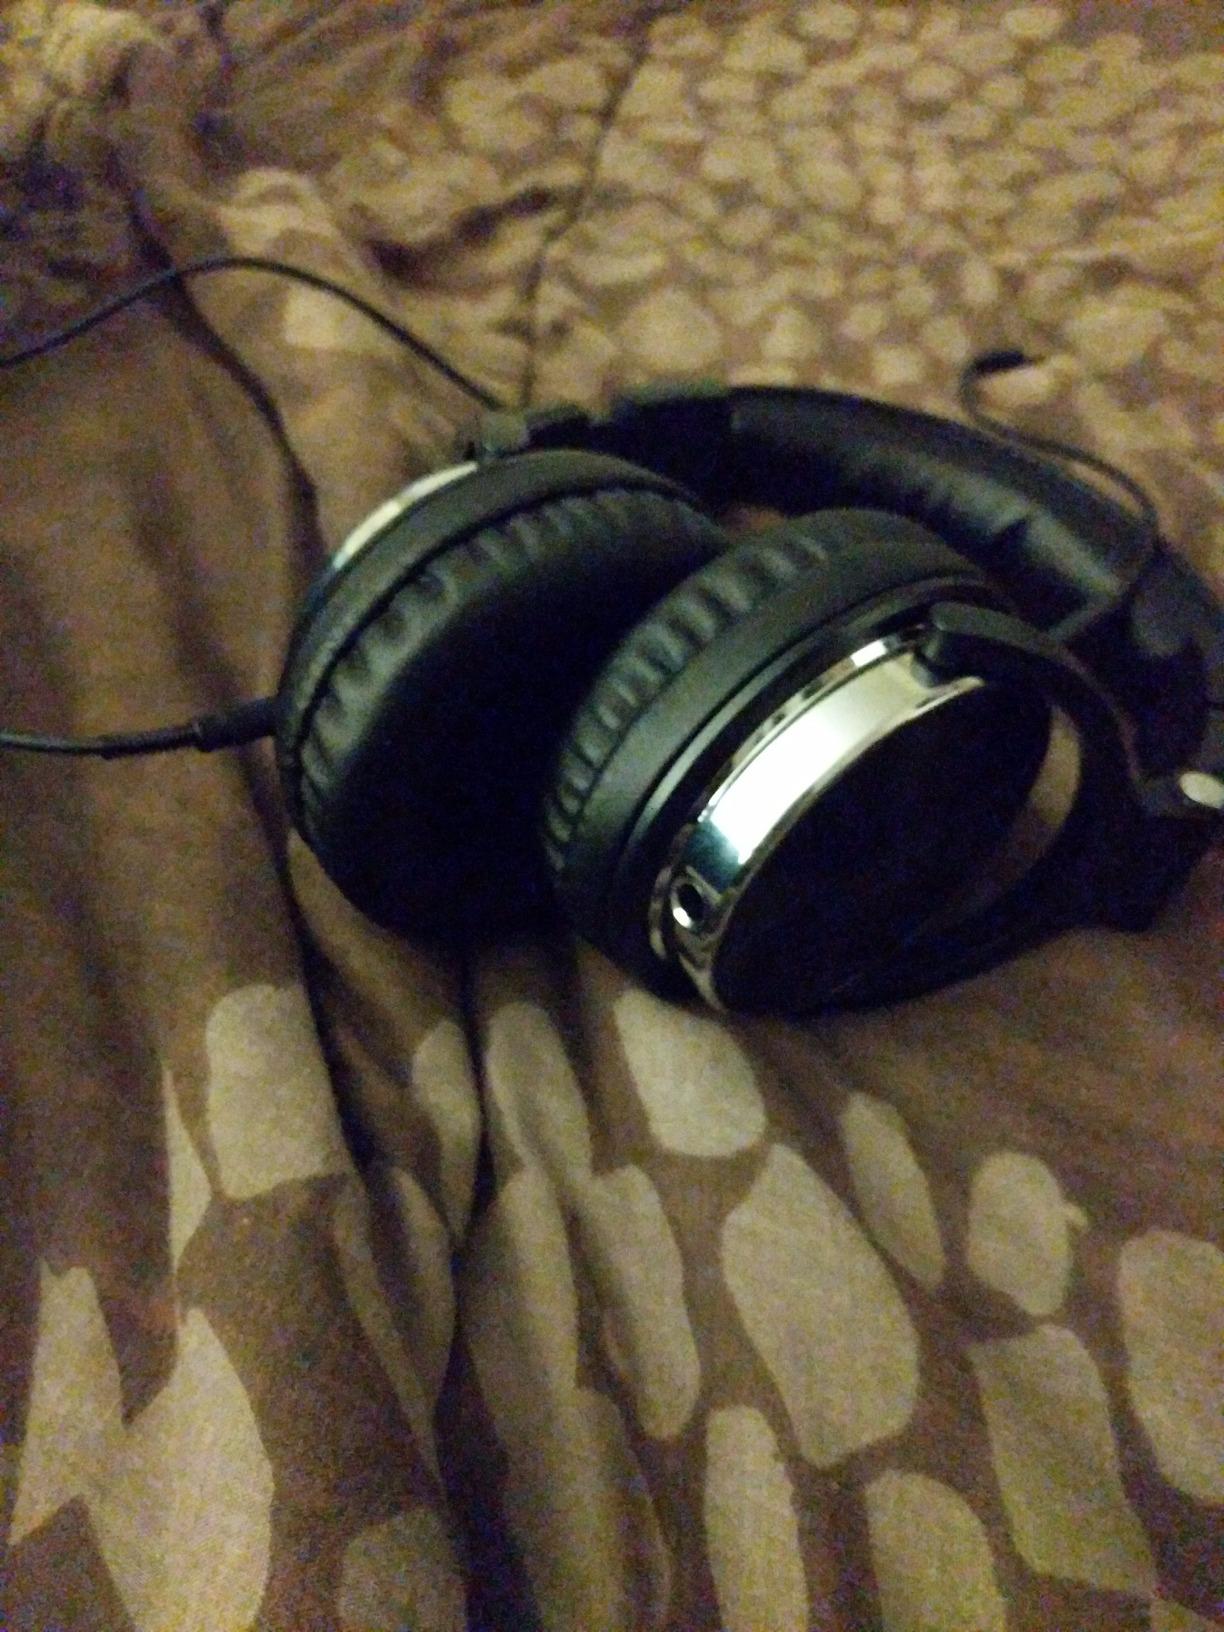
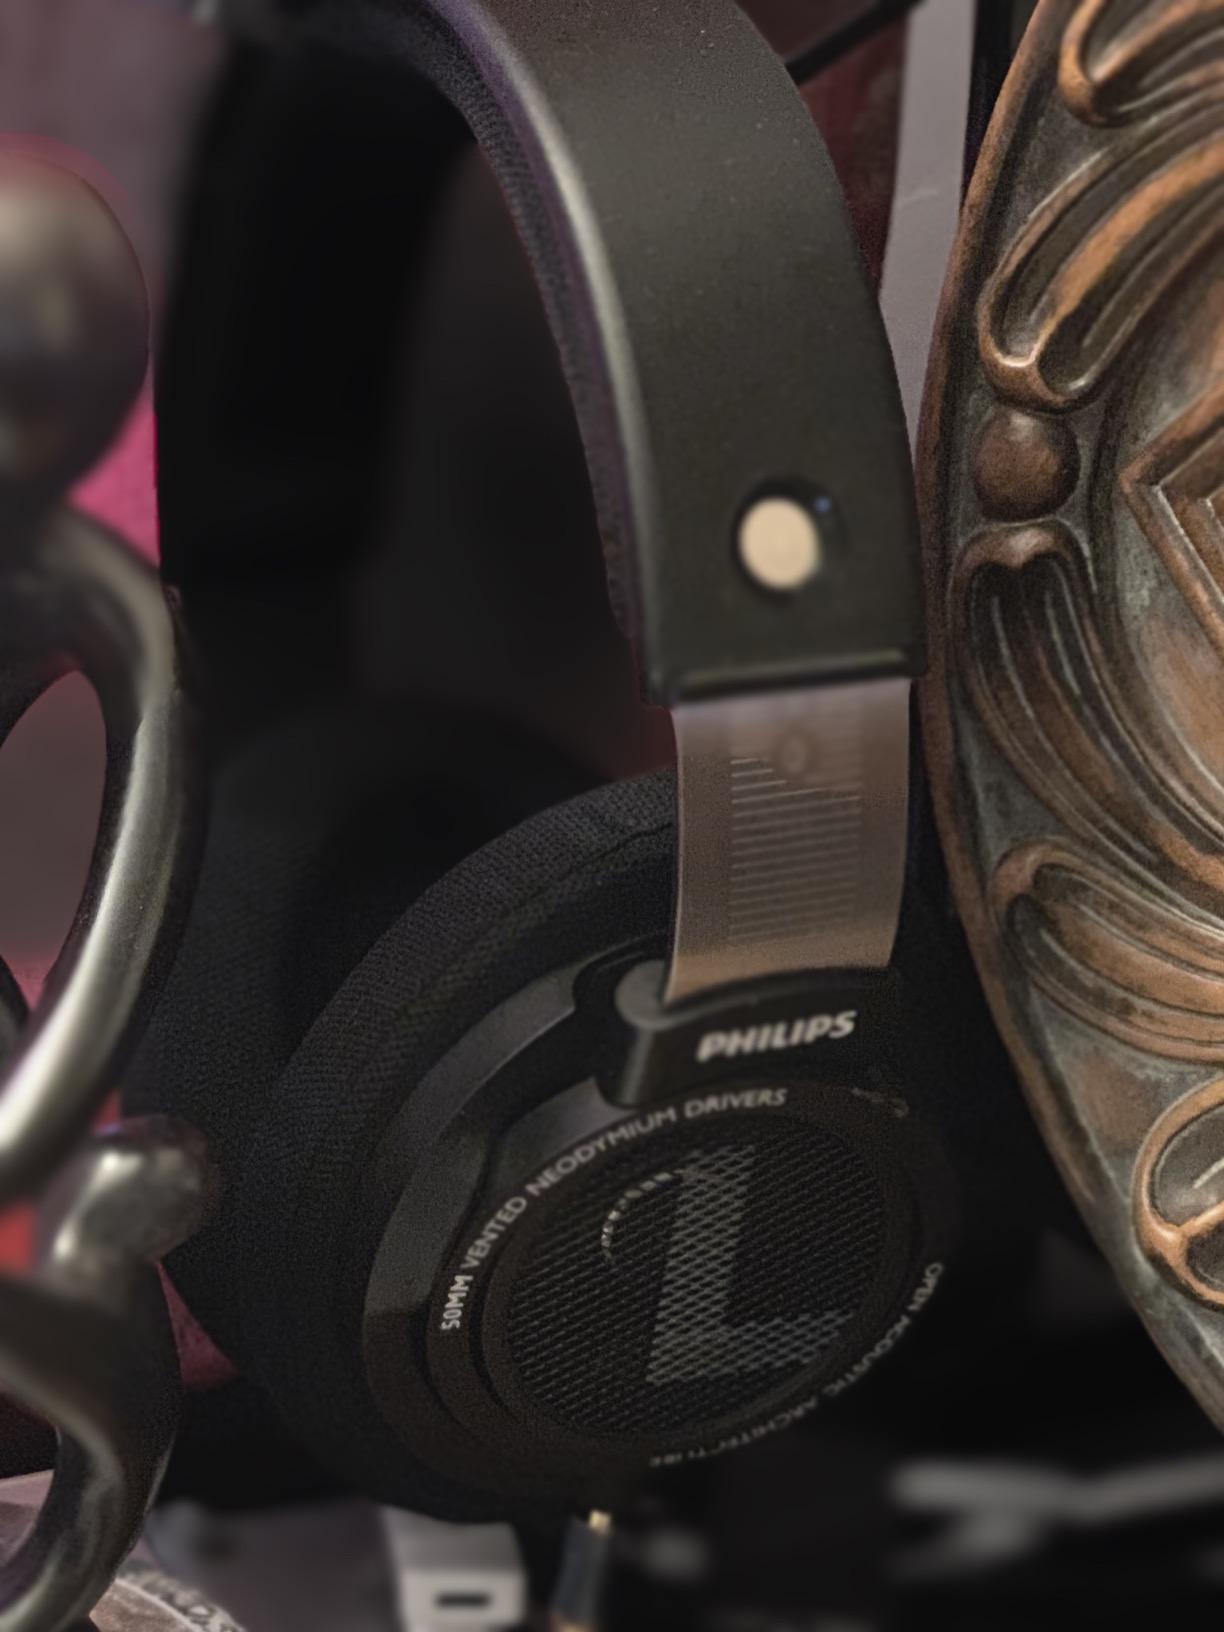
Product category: headphones
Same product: no